Izbash formula

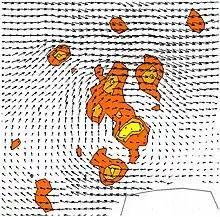
Detail of the velocity near a stone

These illustrations represent flow rate measurements in a vertical plane above a stone, with the flow moving from left to right. Displayed is the velocity after subtracting the average speed, i.e., the "u" and "v" components (for further explanation, see the main article on Turbulence modelling).